List of Estonian ski jumping champions

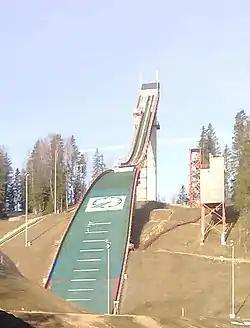
Tehvandi K90/HS100 ski jumping hill in Otepää, currently being used for the national championships

This is a list of Estonian ski jumping champions, as well as silver and bronze medalists, starting from the first championship held in 1933. There are presented also all medalists of the Estonian summer ski jumping championships.